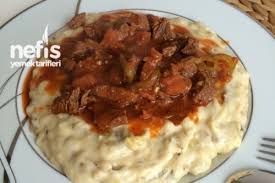
Yemek: hunkar_begendi